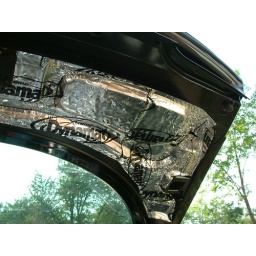
Dynamat in progress...the car is covered on the interior and doors save the front firewall